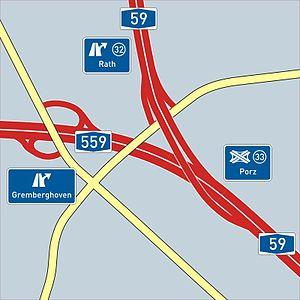
Une bretelle est, en conception routière, une chaussée qui relie deux routes sur des niveaux différents ou deux routes parallèles et par laquelle les véhicules peuvent entrer sur une chaussée déterminée ou la quitter. Cela peut être par exemple la connexion d'un échangeur.